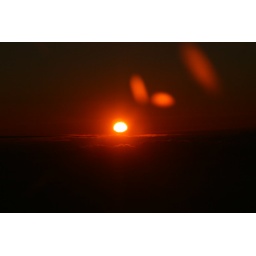
sunset over clouds at sky of florida